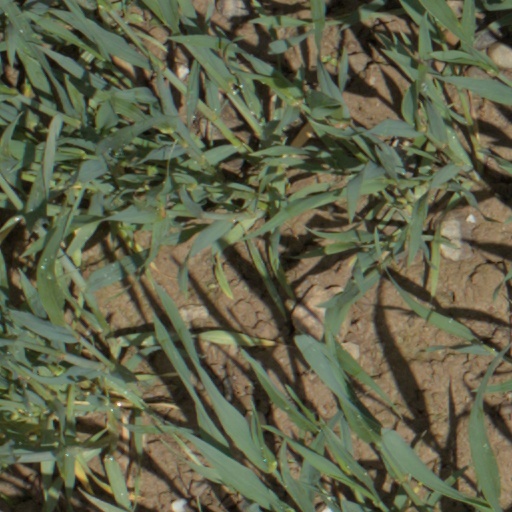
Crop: wheat